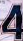
Number: 4